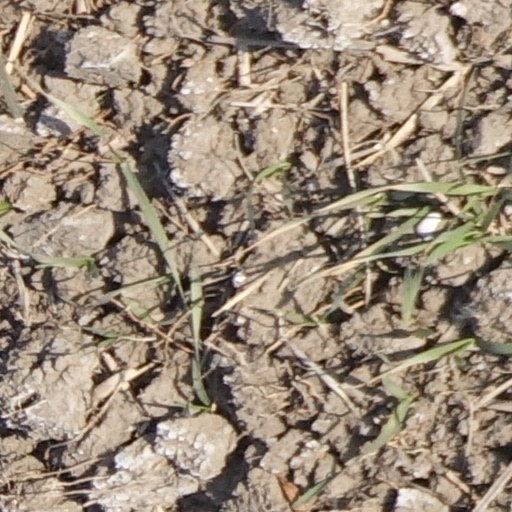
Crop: wheat